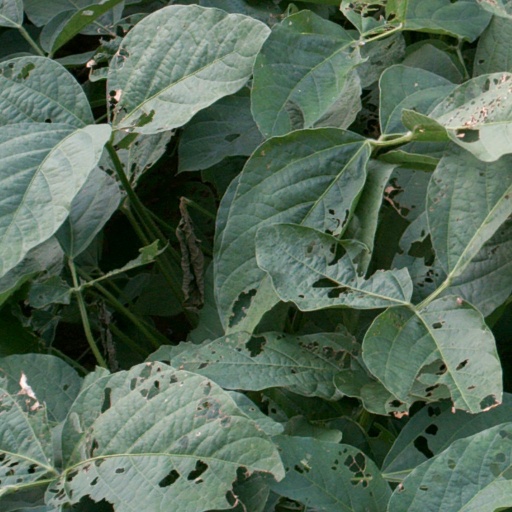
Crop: soybean